Hamish and Andy's Gap Year

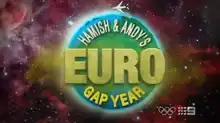
Euro Gap Year title card

The shows were broadcast from the disused Lord Stanley pub in East London (Sandringham Road, Dalston E8).